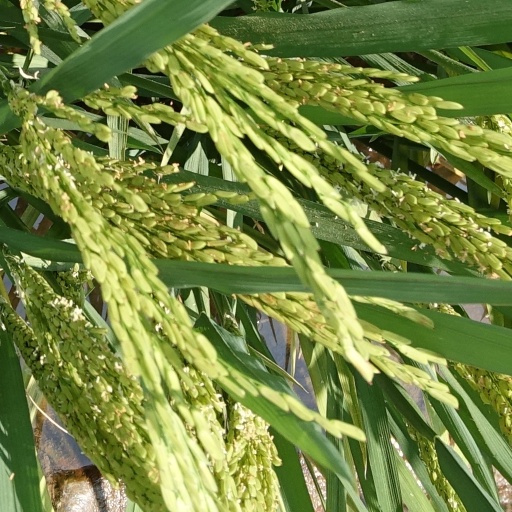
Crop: rice